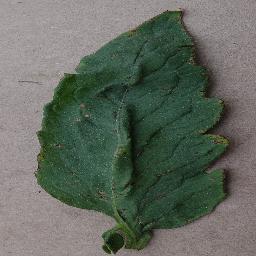
Label: Tomato___Bacterial_spot